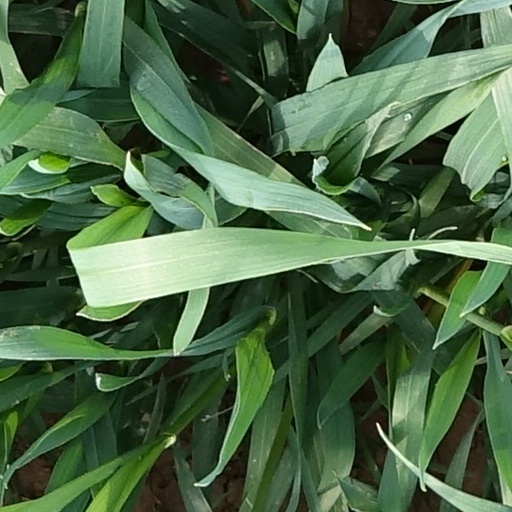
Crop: wheat